Geneva

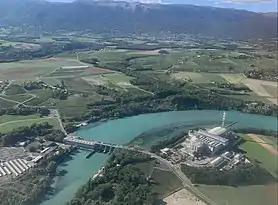
The SIG-owned incinerator of Cheneviers, Verbois dam, and the solar farm

Trains operated by Swiss Federal Railways connect the airport to the main station of Cornavin in six minutes. Regional train services are being developed towards Coppet and Bellegarde. At the city limits two new railway stations have been opened since 2002: Genève-Sécheron (close to the UN and the Botanical Gardens) and Lancy-Pont-Rouge.